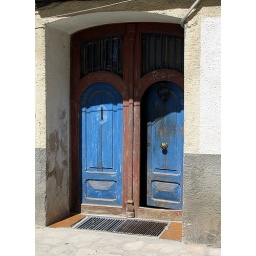
blue doors are always eye catching- i found this one in Benabarre, Huesca